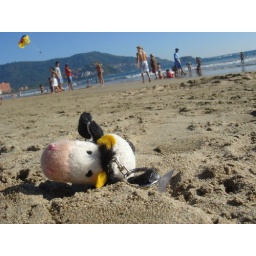
this cow usually hangs from a keychain in my bag [ixtapa, mexico]